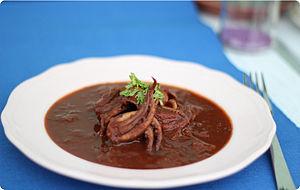
Calmars in guazzetto - Cuisine italienne.
Le guazzetto est un mot italien qui définit un mode de cuisson dans un récipient clos pour les viandes et les poissons, comme la cuisson à l'étouffée, mais dans un abondant bouillon.